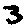
Label: 3